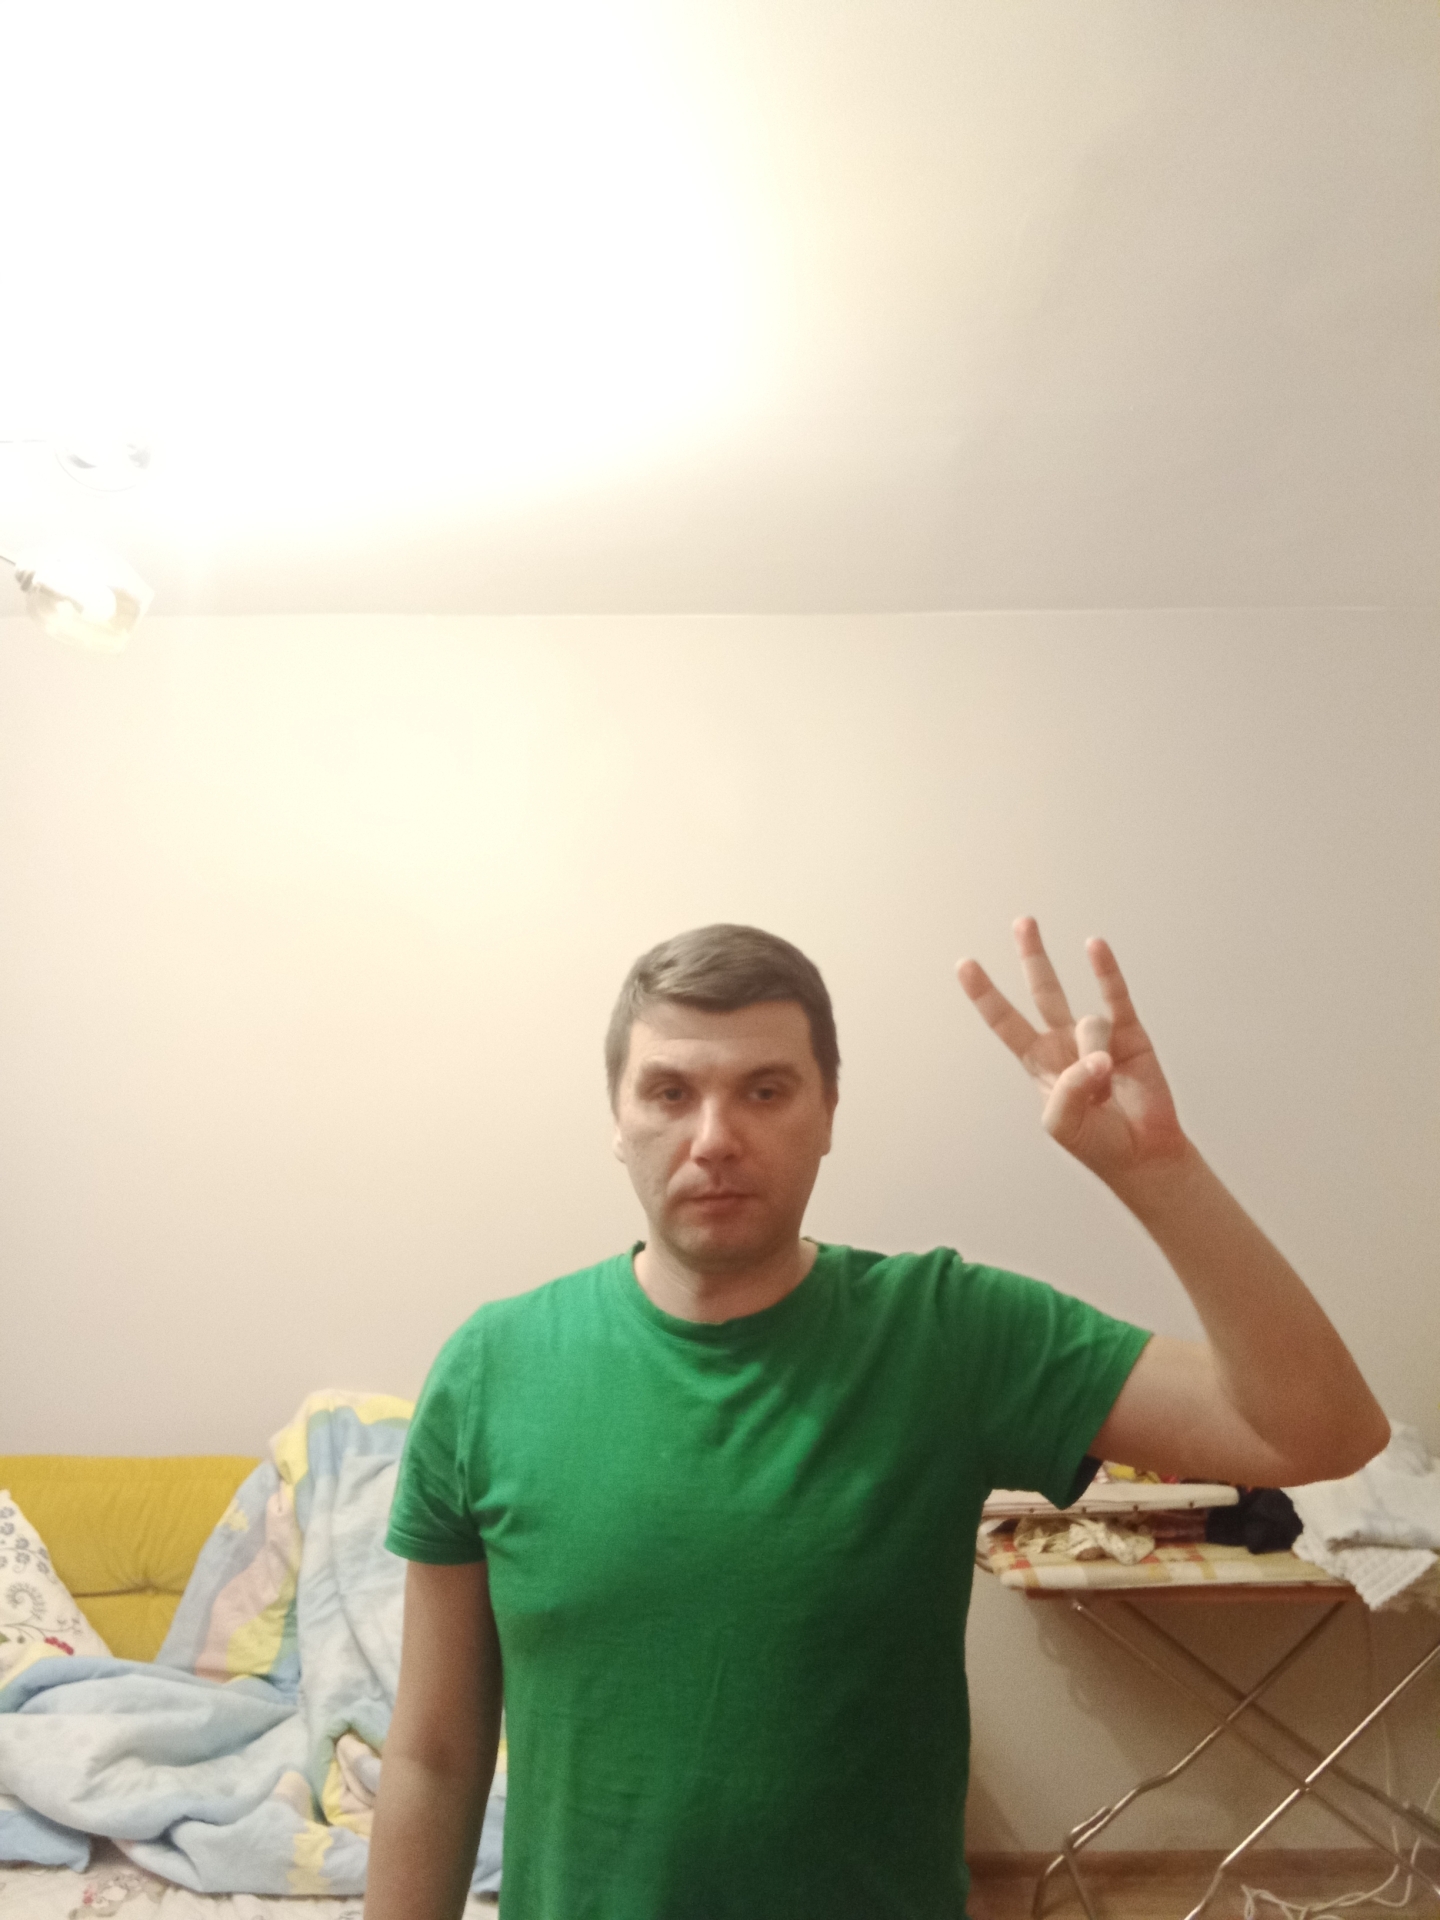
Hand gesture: three3